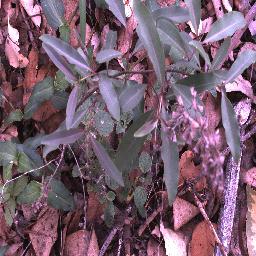
Label: rubber_vine